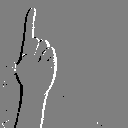
ASL letter: z